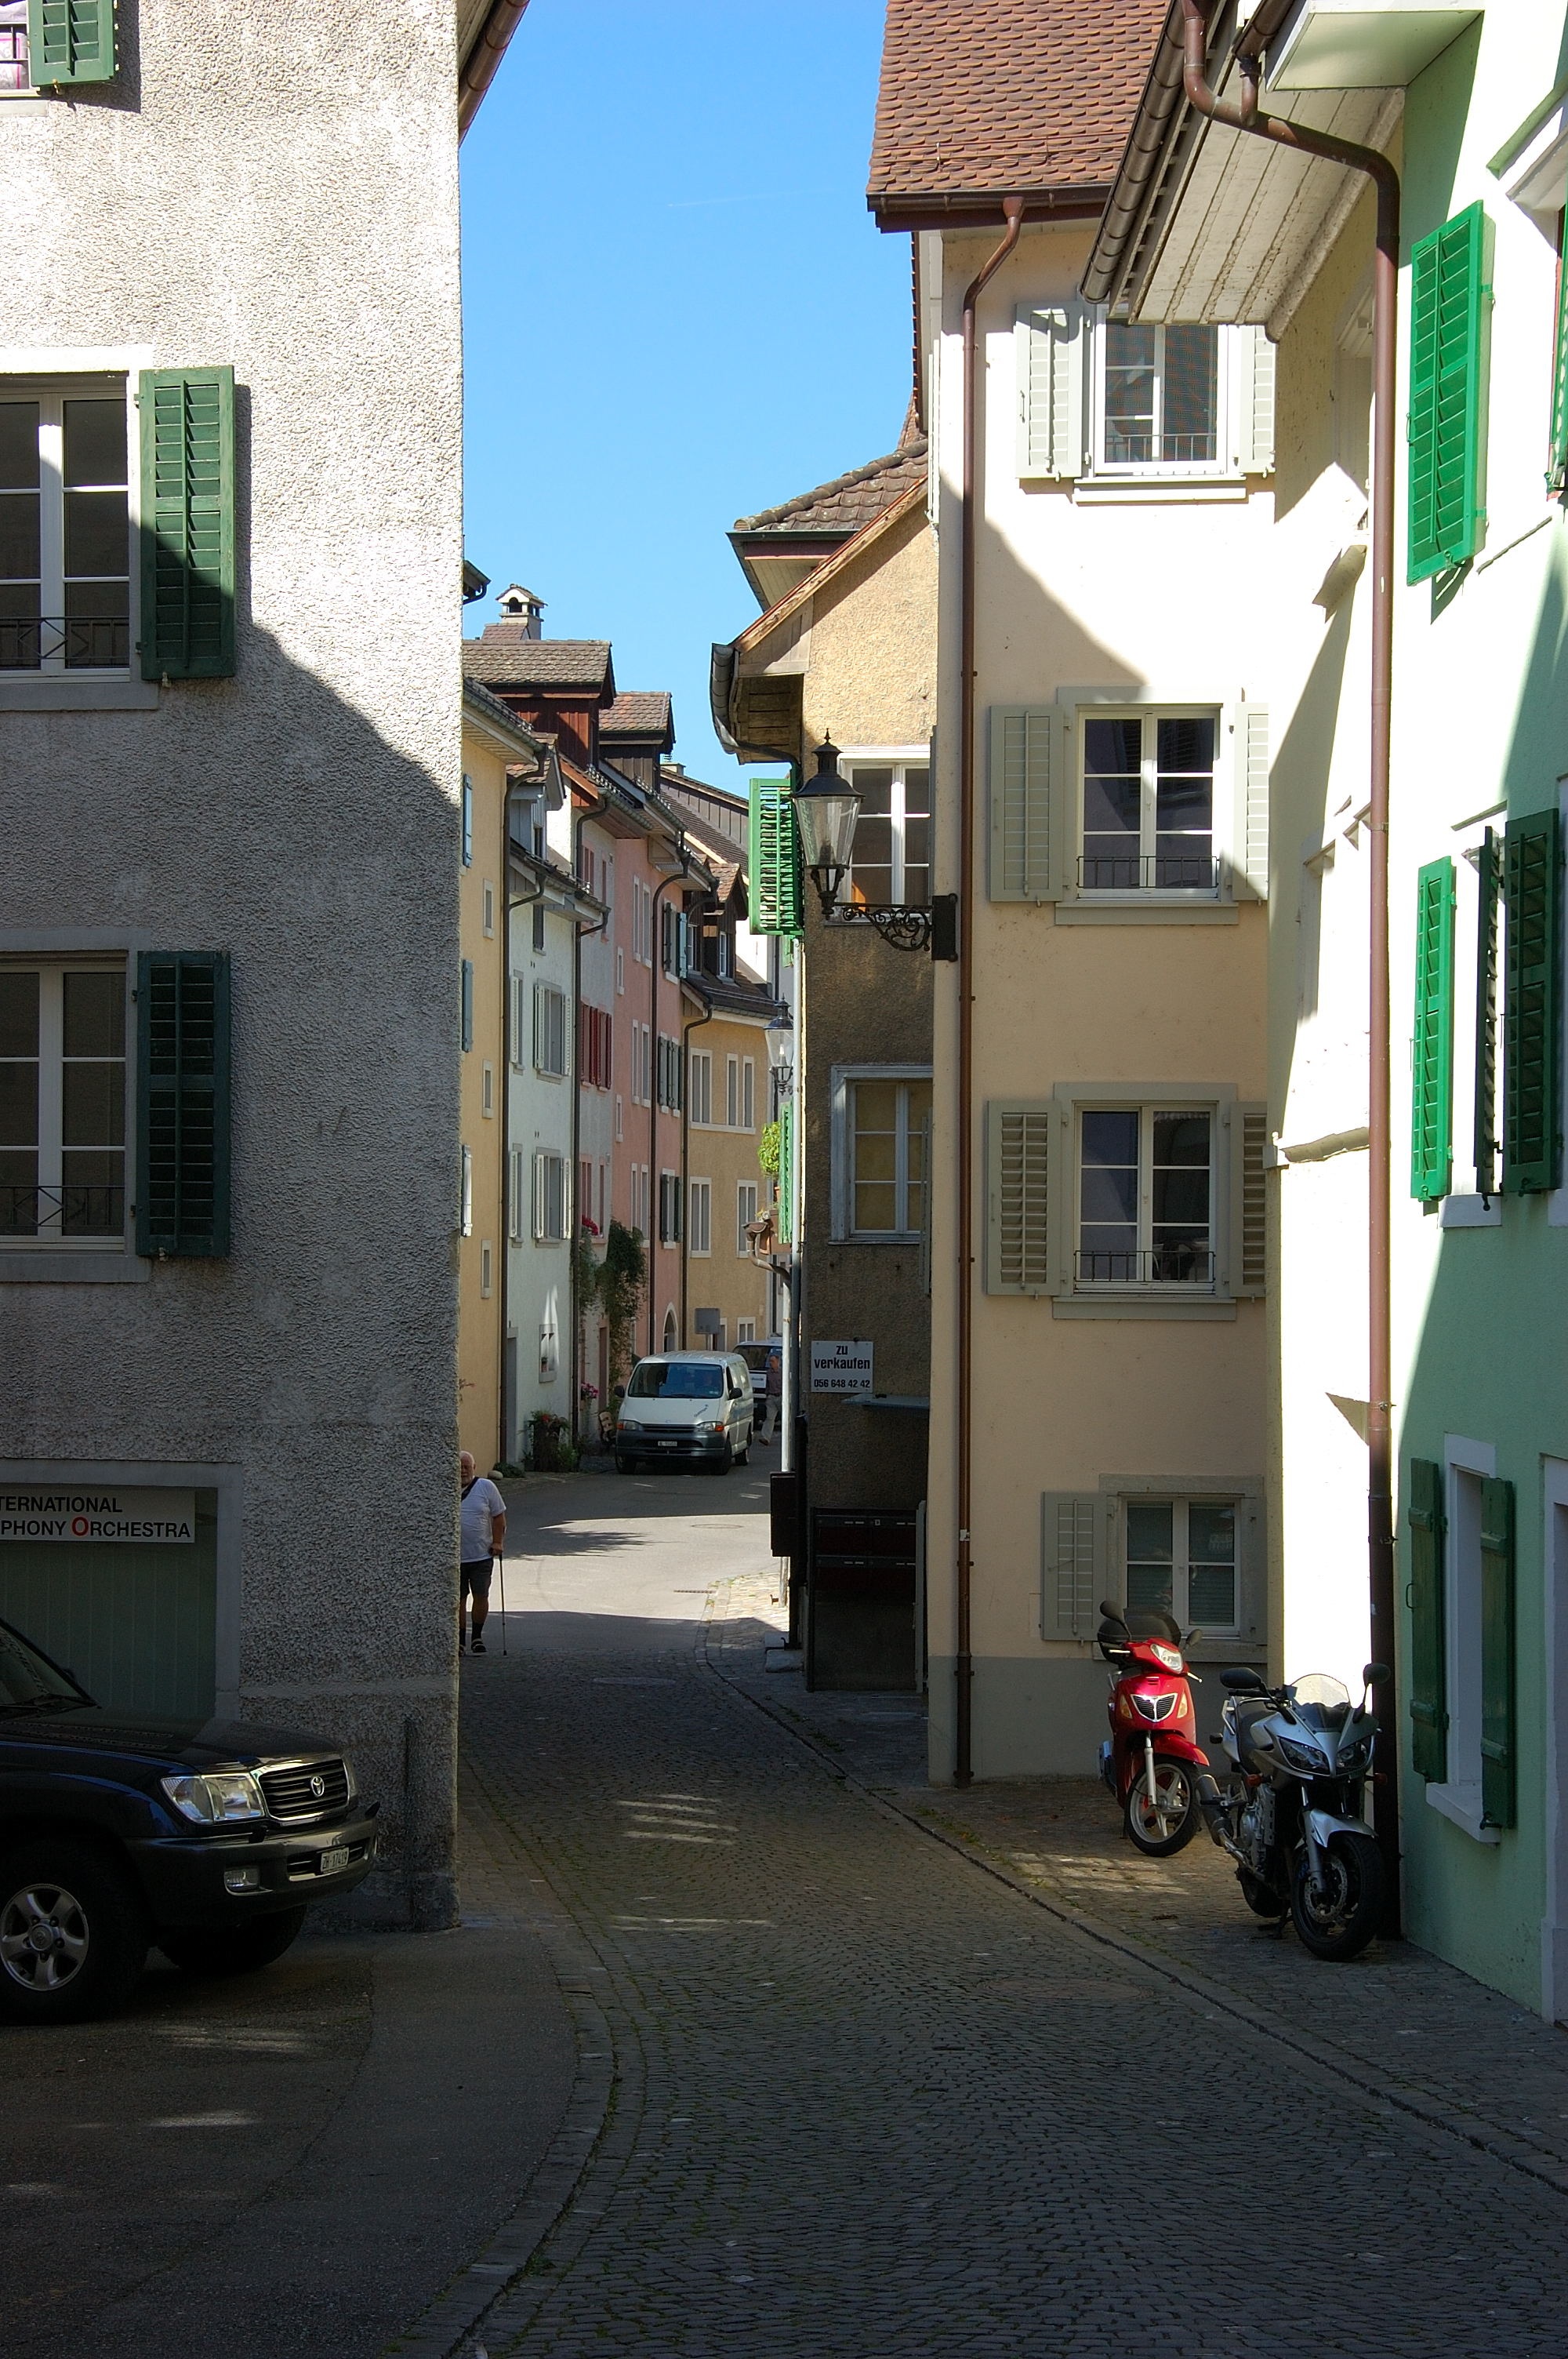
architecture, road, street, house, town, alley, city, downtown, summer, village, suburb, portrait, shadow, facade, tourism, lane, old town, infrastructure, switzerland, neighbourhood, facades, eng, urban area, residential area, city breaks, human settlement, bremgarten